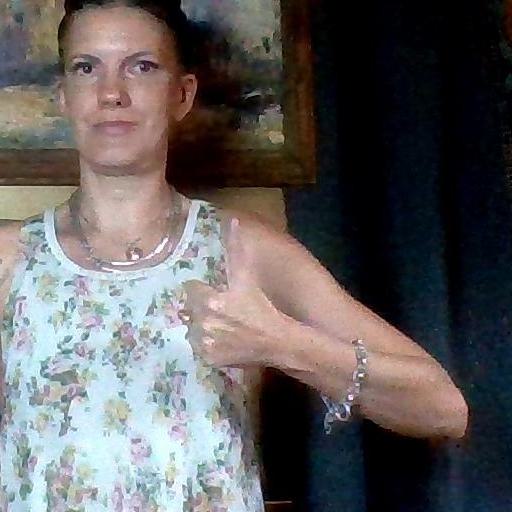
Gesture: like